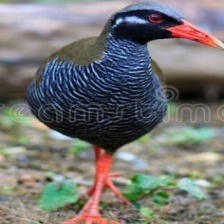
Species: OKINAWA RAIL
Scientific name: GALLIRALLUS OKINAWAE
ImageNet parent category: european_gallinule